Maya civilization

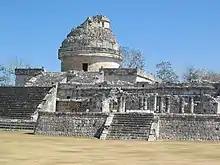
Chichen Itza was the most important city in the northern Maya region.

During the 9th century AD, the central Maya region suffered major political collapse, marked by the abandonment of cities, the ending of dynasties, and a northward shift in activity. No universally accepted theory explains this collapse, but it likely had a combination of causes, including endemic internecine warfare, overpopulation resulting in severe environmental degradation, and drought. During this period, known as the Terminal Classic, the northern cities of Chichen Itza and Uxmal showed increased activity. Major cities in the northern Yucatán Peninsula were inhabited long after the cities of the southern lowlands ceased to raise monuments.